Antonia Fortress

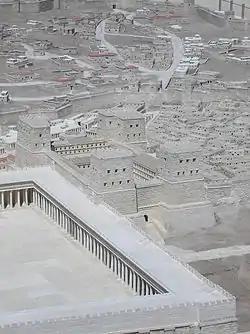
A model of the Antonia Fortress—currently in the Israel Museum

Although modern reconstructions often depict the fortress as having a tower at each of four corners, Josephus repeatedly refers to it as "the tower Antonia", and states that it had been built by John Hyrcanus and later by King Herod, and used for a vestry, in which were reposited the vestments of the high priest. Josephus states: